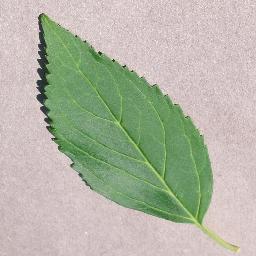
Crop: cherry
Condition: (including_sour)_healthy